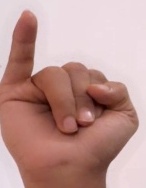
ASL sign: I